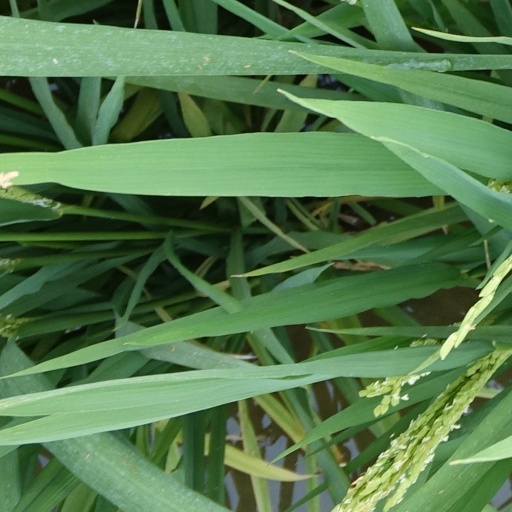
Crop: rice